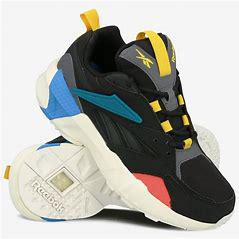
Brand: Reebok
Model: Aztrek